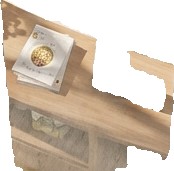
Surface category: table